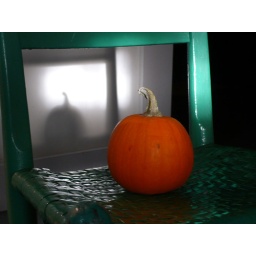
Shadow of pumpkin behind green chair in Cockatiel Cottage